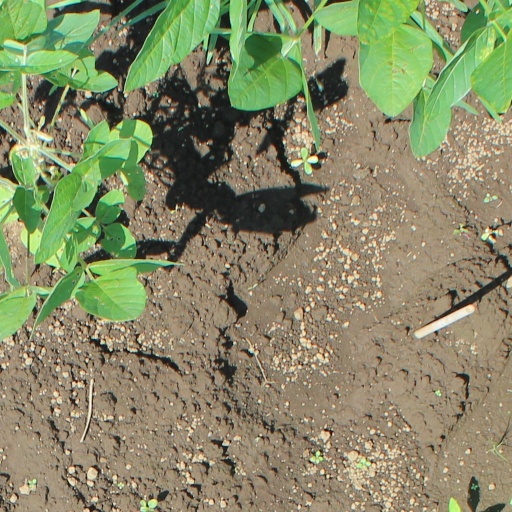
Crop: soybean